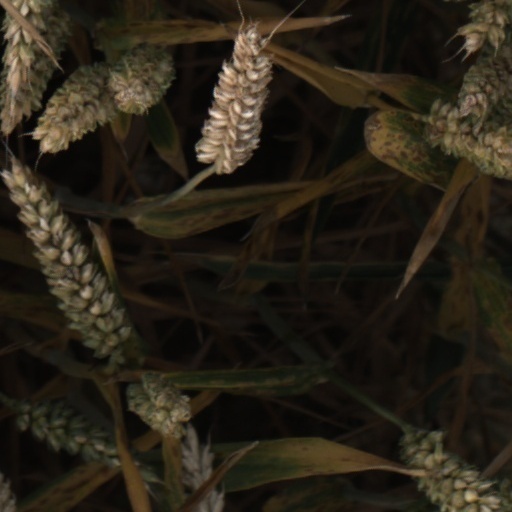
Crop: wheat